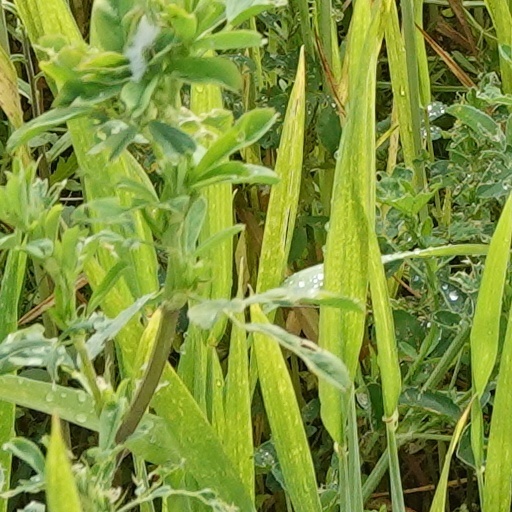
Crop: wheat